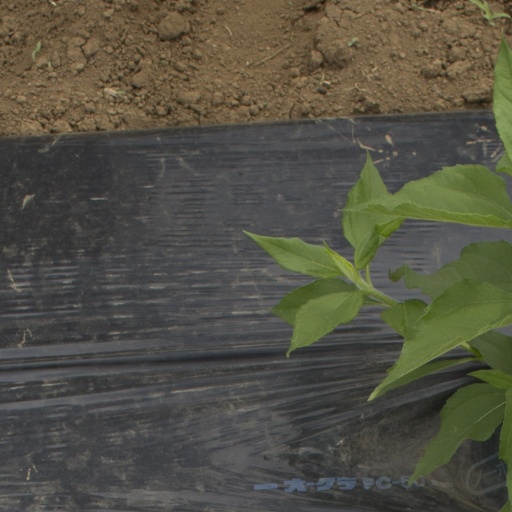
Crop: Jerusalem artichoke